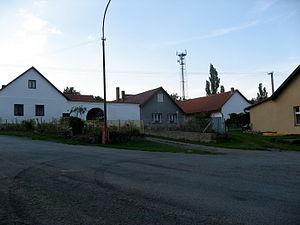
Dehtáře est une commune du district de Pelhřimov, dans la région de Vysočina, en République tchèque. Sa population s'élevait à 119 habitants en 2019.